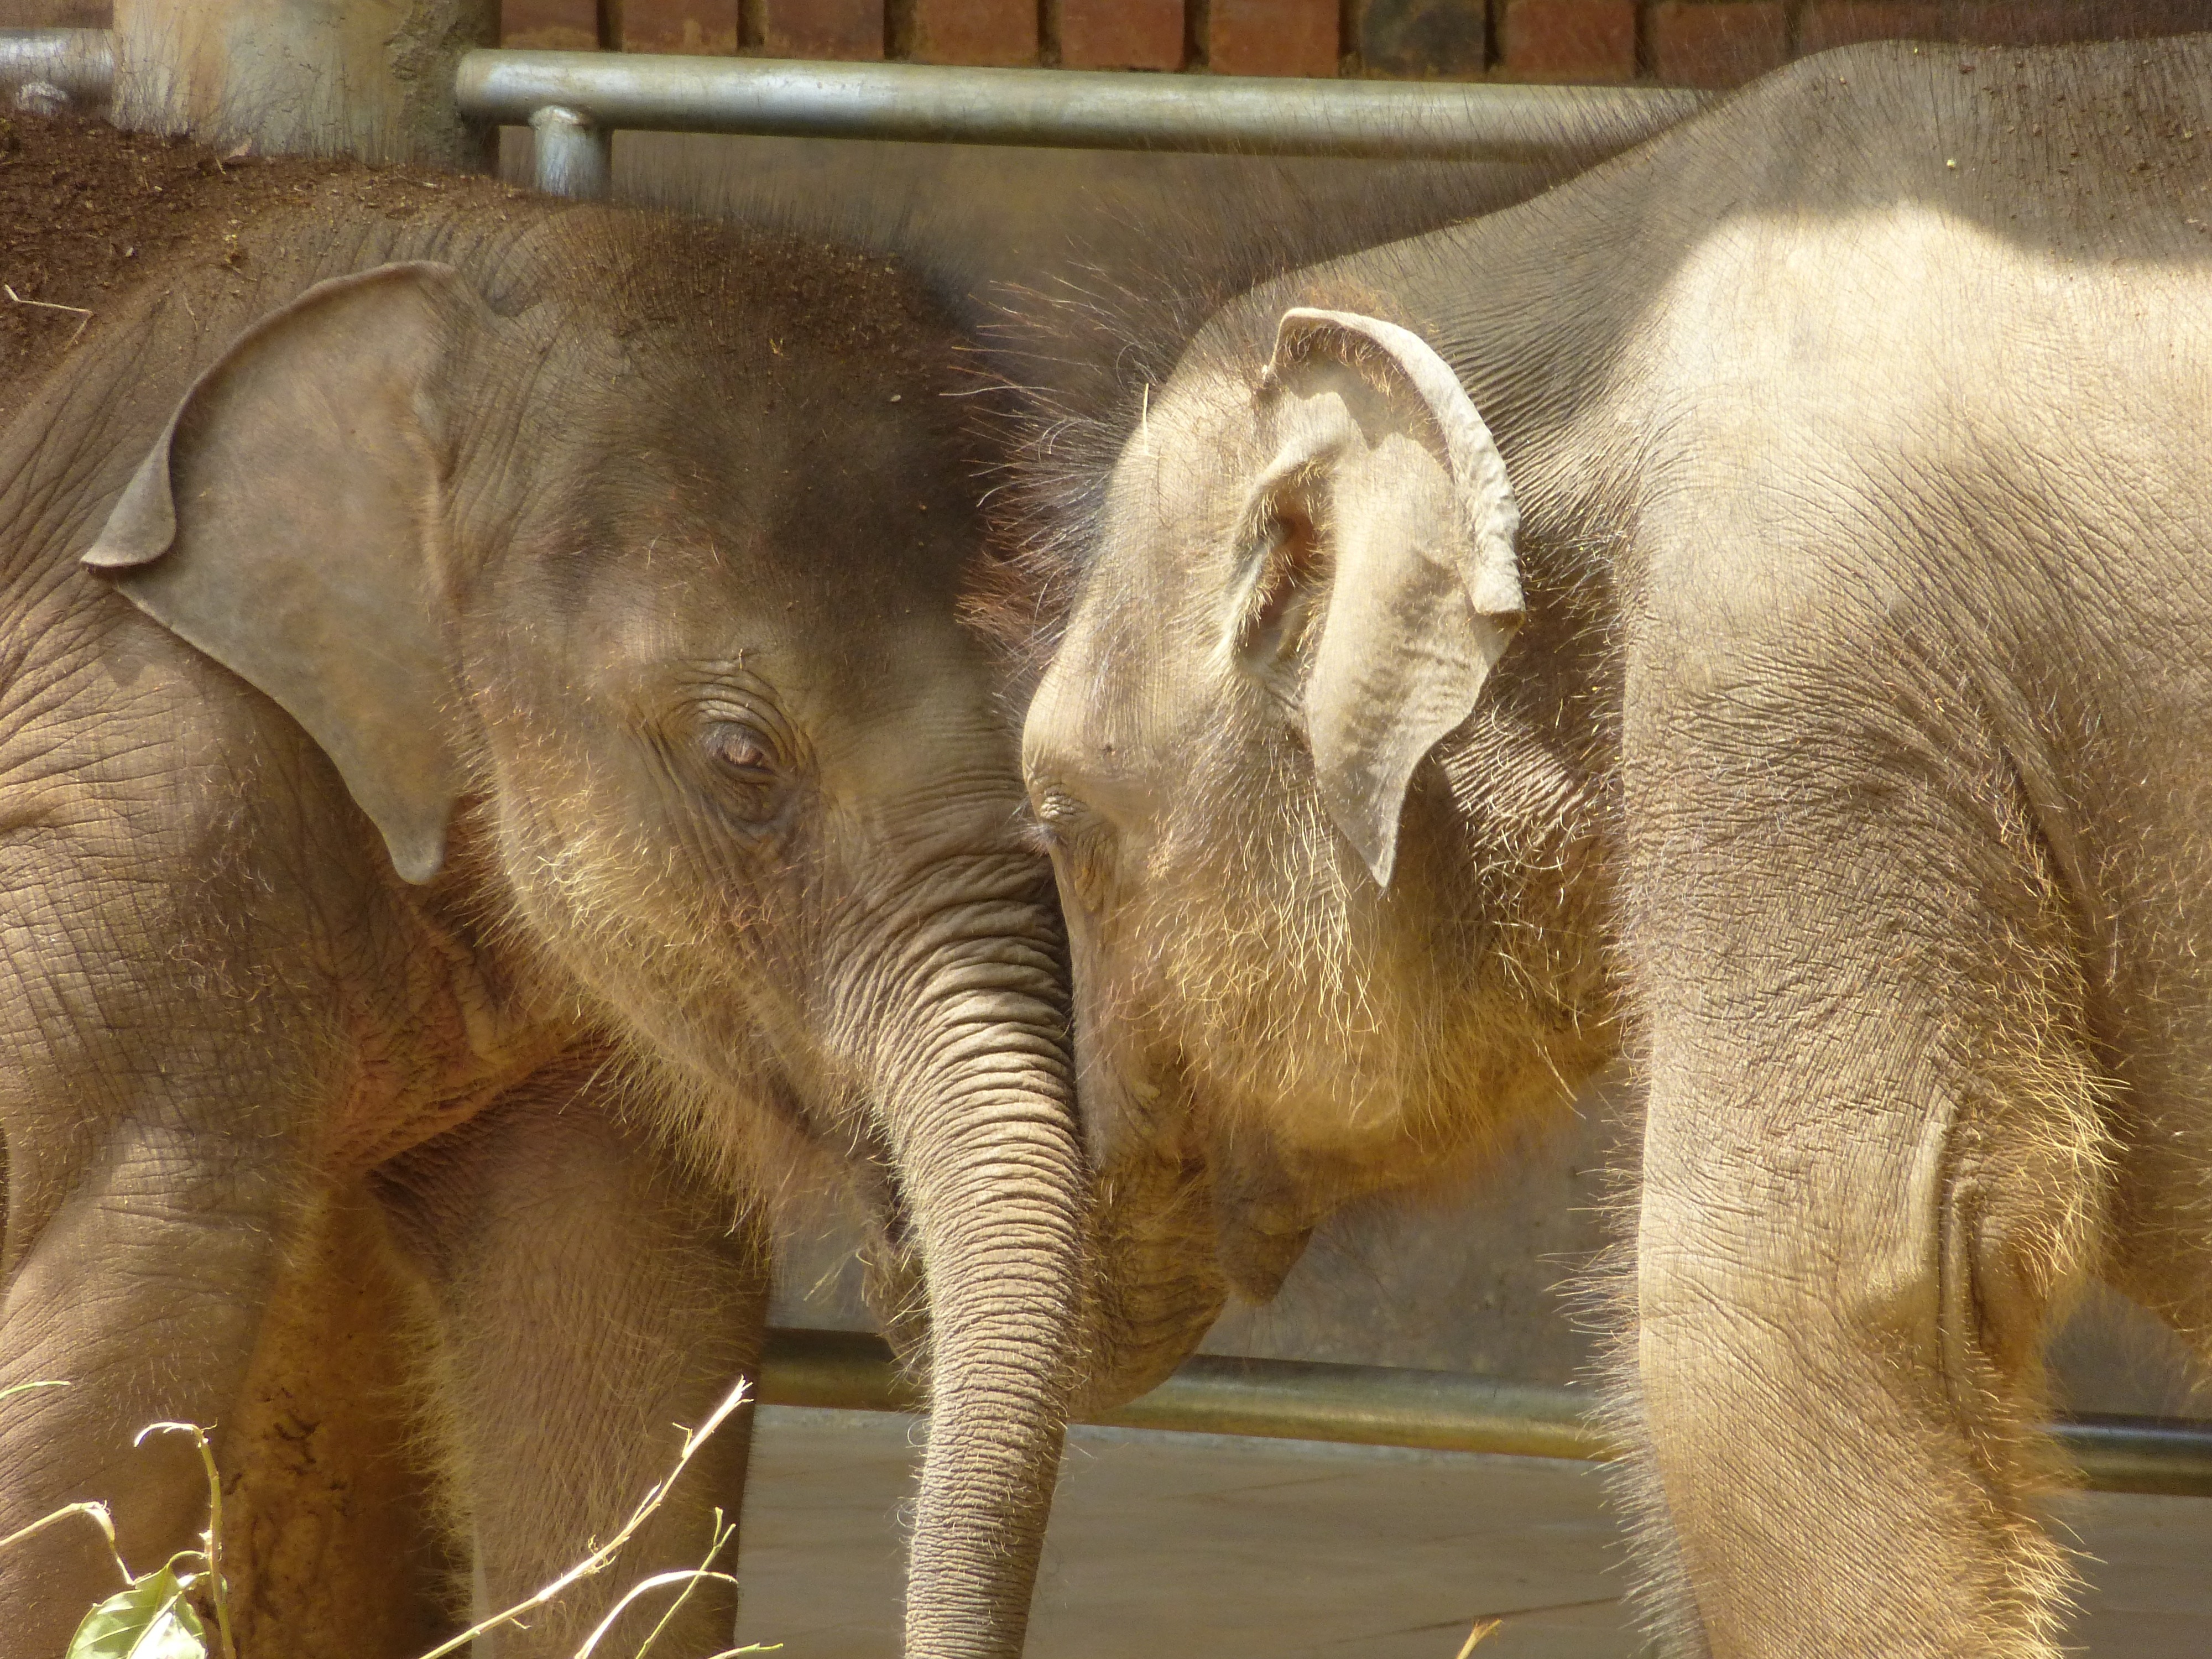
wildlife, zoo, mammal, fauna, elephant, animals, vertebrate, sri lanka, baby elephant, indian elephant, african elephant, elephants and mammoths